Kalmar Cathedral

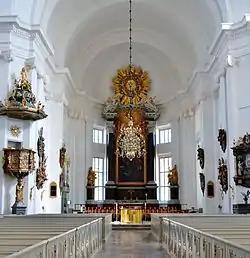
Kalmar Cathedral interior

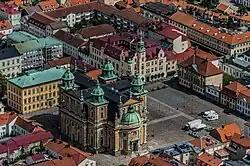
Aerial photo of Kalmar Cathedral.

The new city of Kalmar was built on Kvarnholmen island in the mid-17th century. The transfer from the old town was largely completed by 1658. The new, fortified town was planned along Renaissance ideals. Accordingly, the church and town hall were constructed across from one another in the old town square ("Stortorget Kalmar"). The material in the masonry consists of limestone from Gotland. The vaults, portals and window coverings are made of brick. The roof was lined with copper plate. The cathedral was built without a dome and with high window openings.